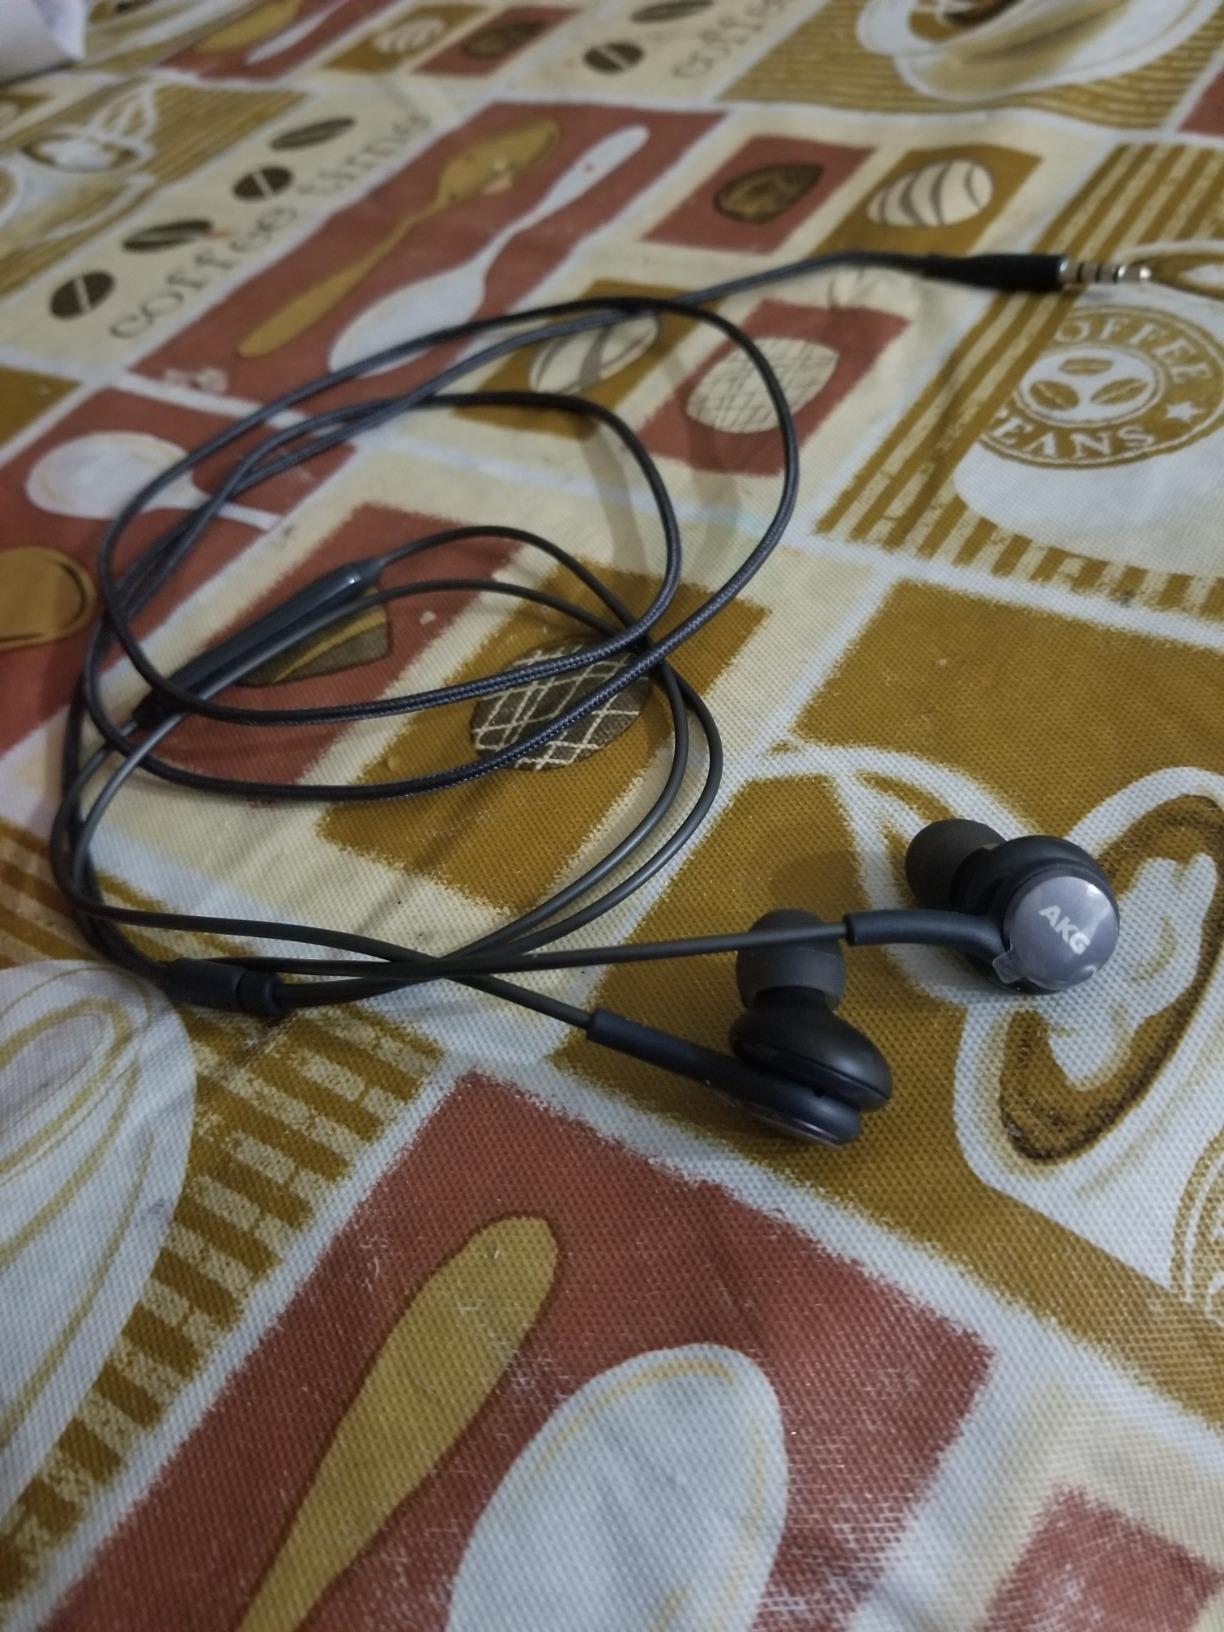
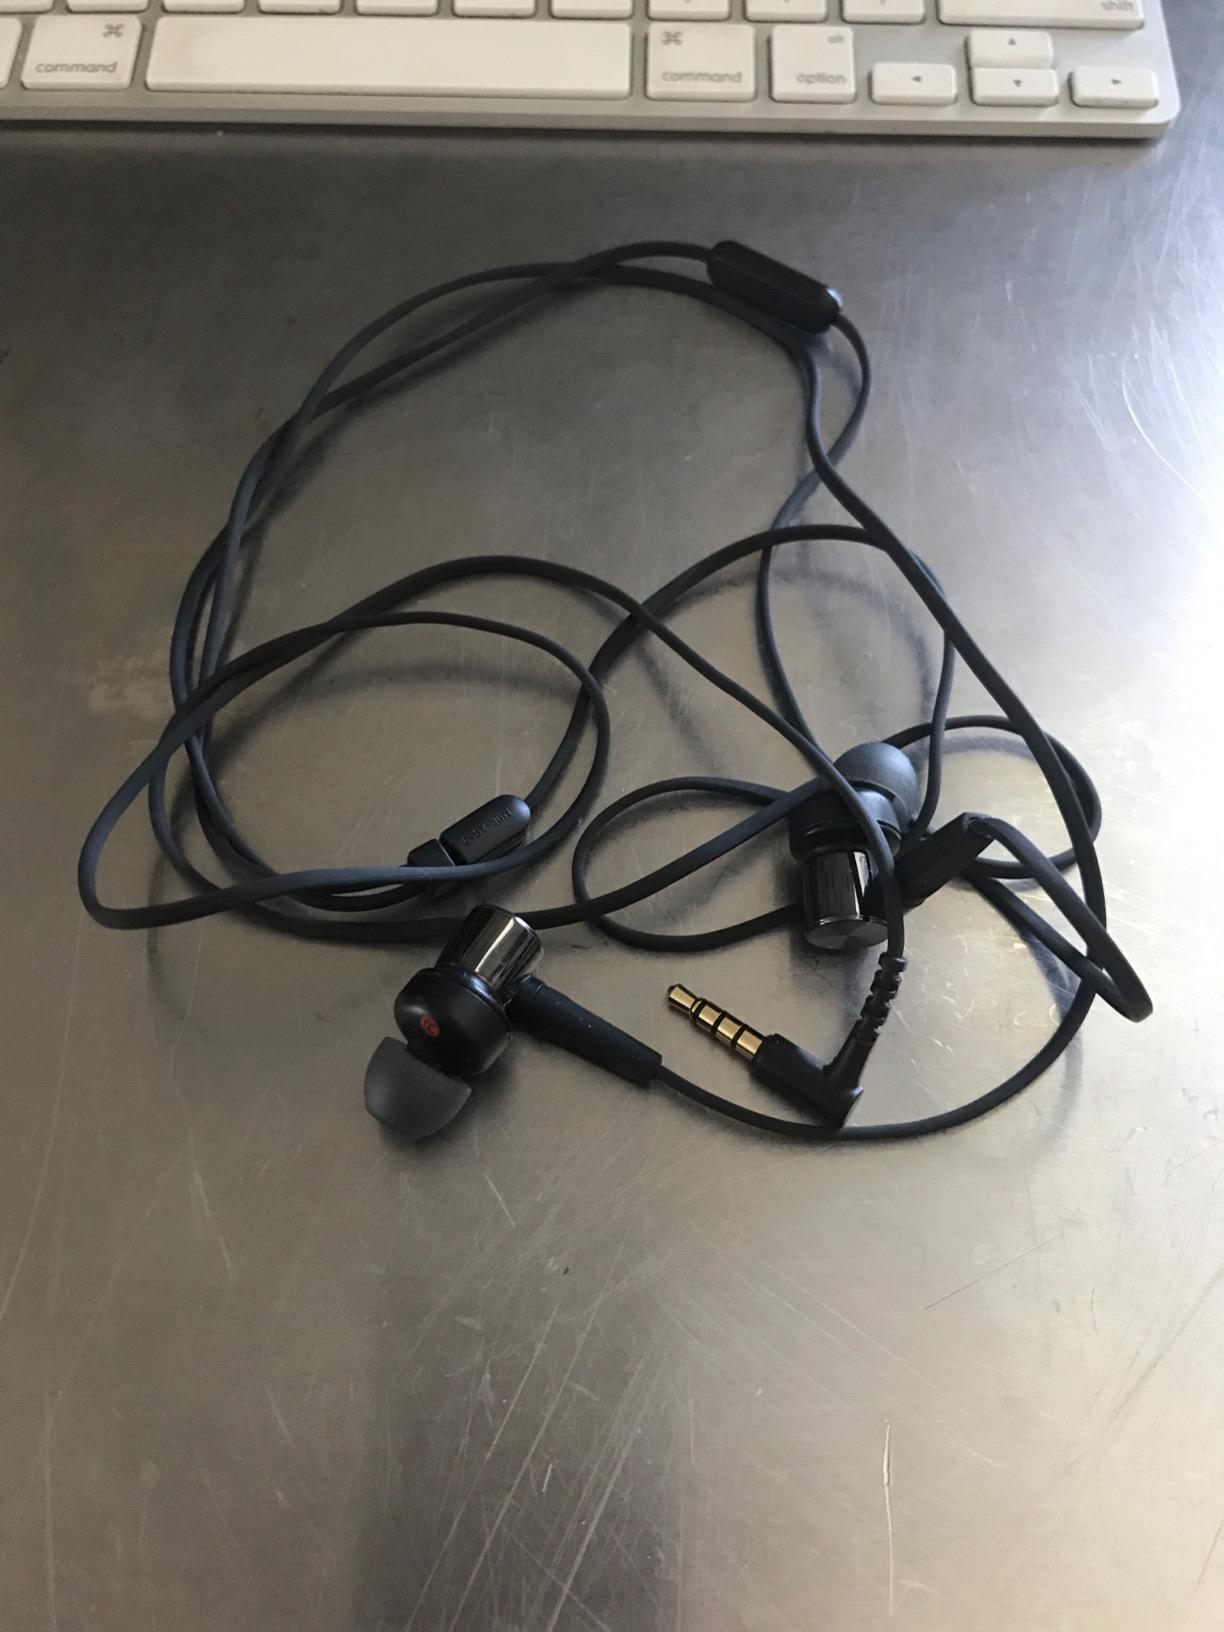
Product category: headphones
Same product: no